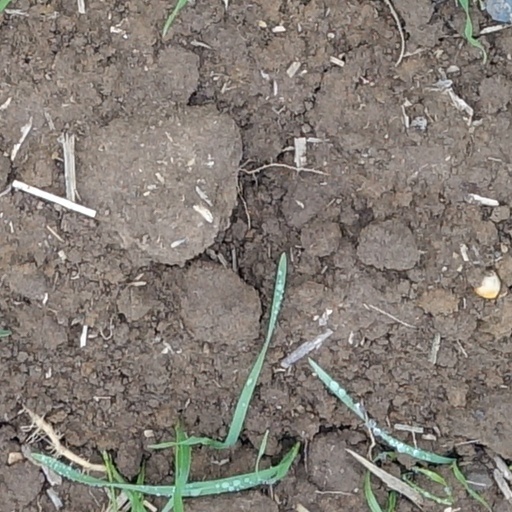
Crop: wheat